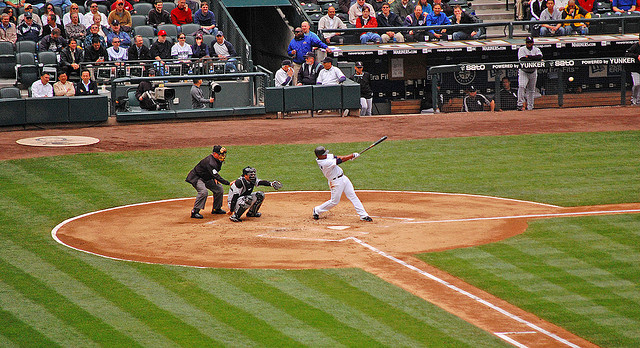
người đàn ông áo trắng đang chơi bóng chày trên sân